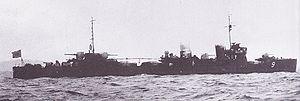
La classe Kamikaze est une série de destroyers de 1ᵉ classe de la Marine impériale japonaise construite après la Première Guerre mondiale.
Le Hatakaze est un destroyer de la classe Kamikaze construit pour la Marine impériale japonaise pendant les années 1920.